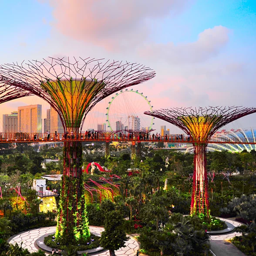
gardens -- stock photo #